Morioka

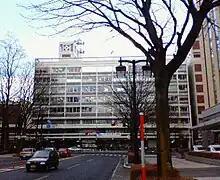
Morioka City Hall

Morioka has a mayor-council form of government with a directly elected mayor and a unicameral city legislature of 38 members. Morioka contributes ten seats to the Iwate Prefectural legislature. In terms of national politics, the town is part of Iwate first district of the lower house of the Diet of Japan.